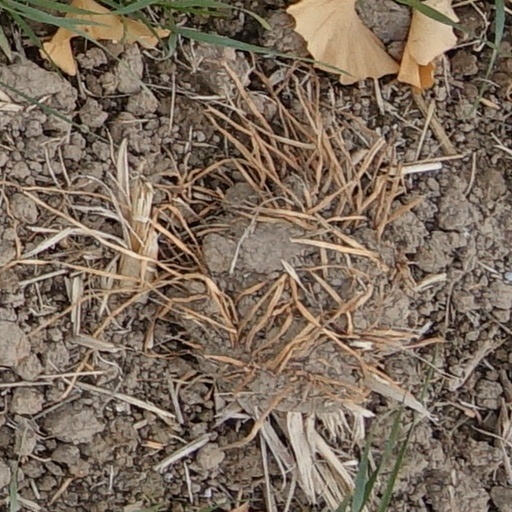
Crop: wheat